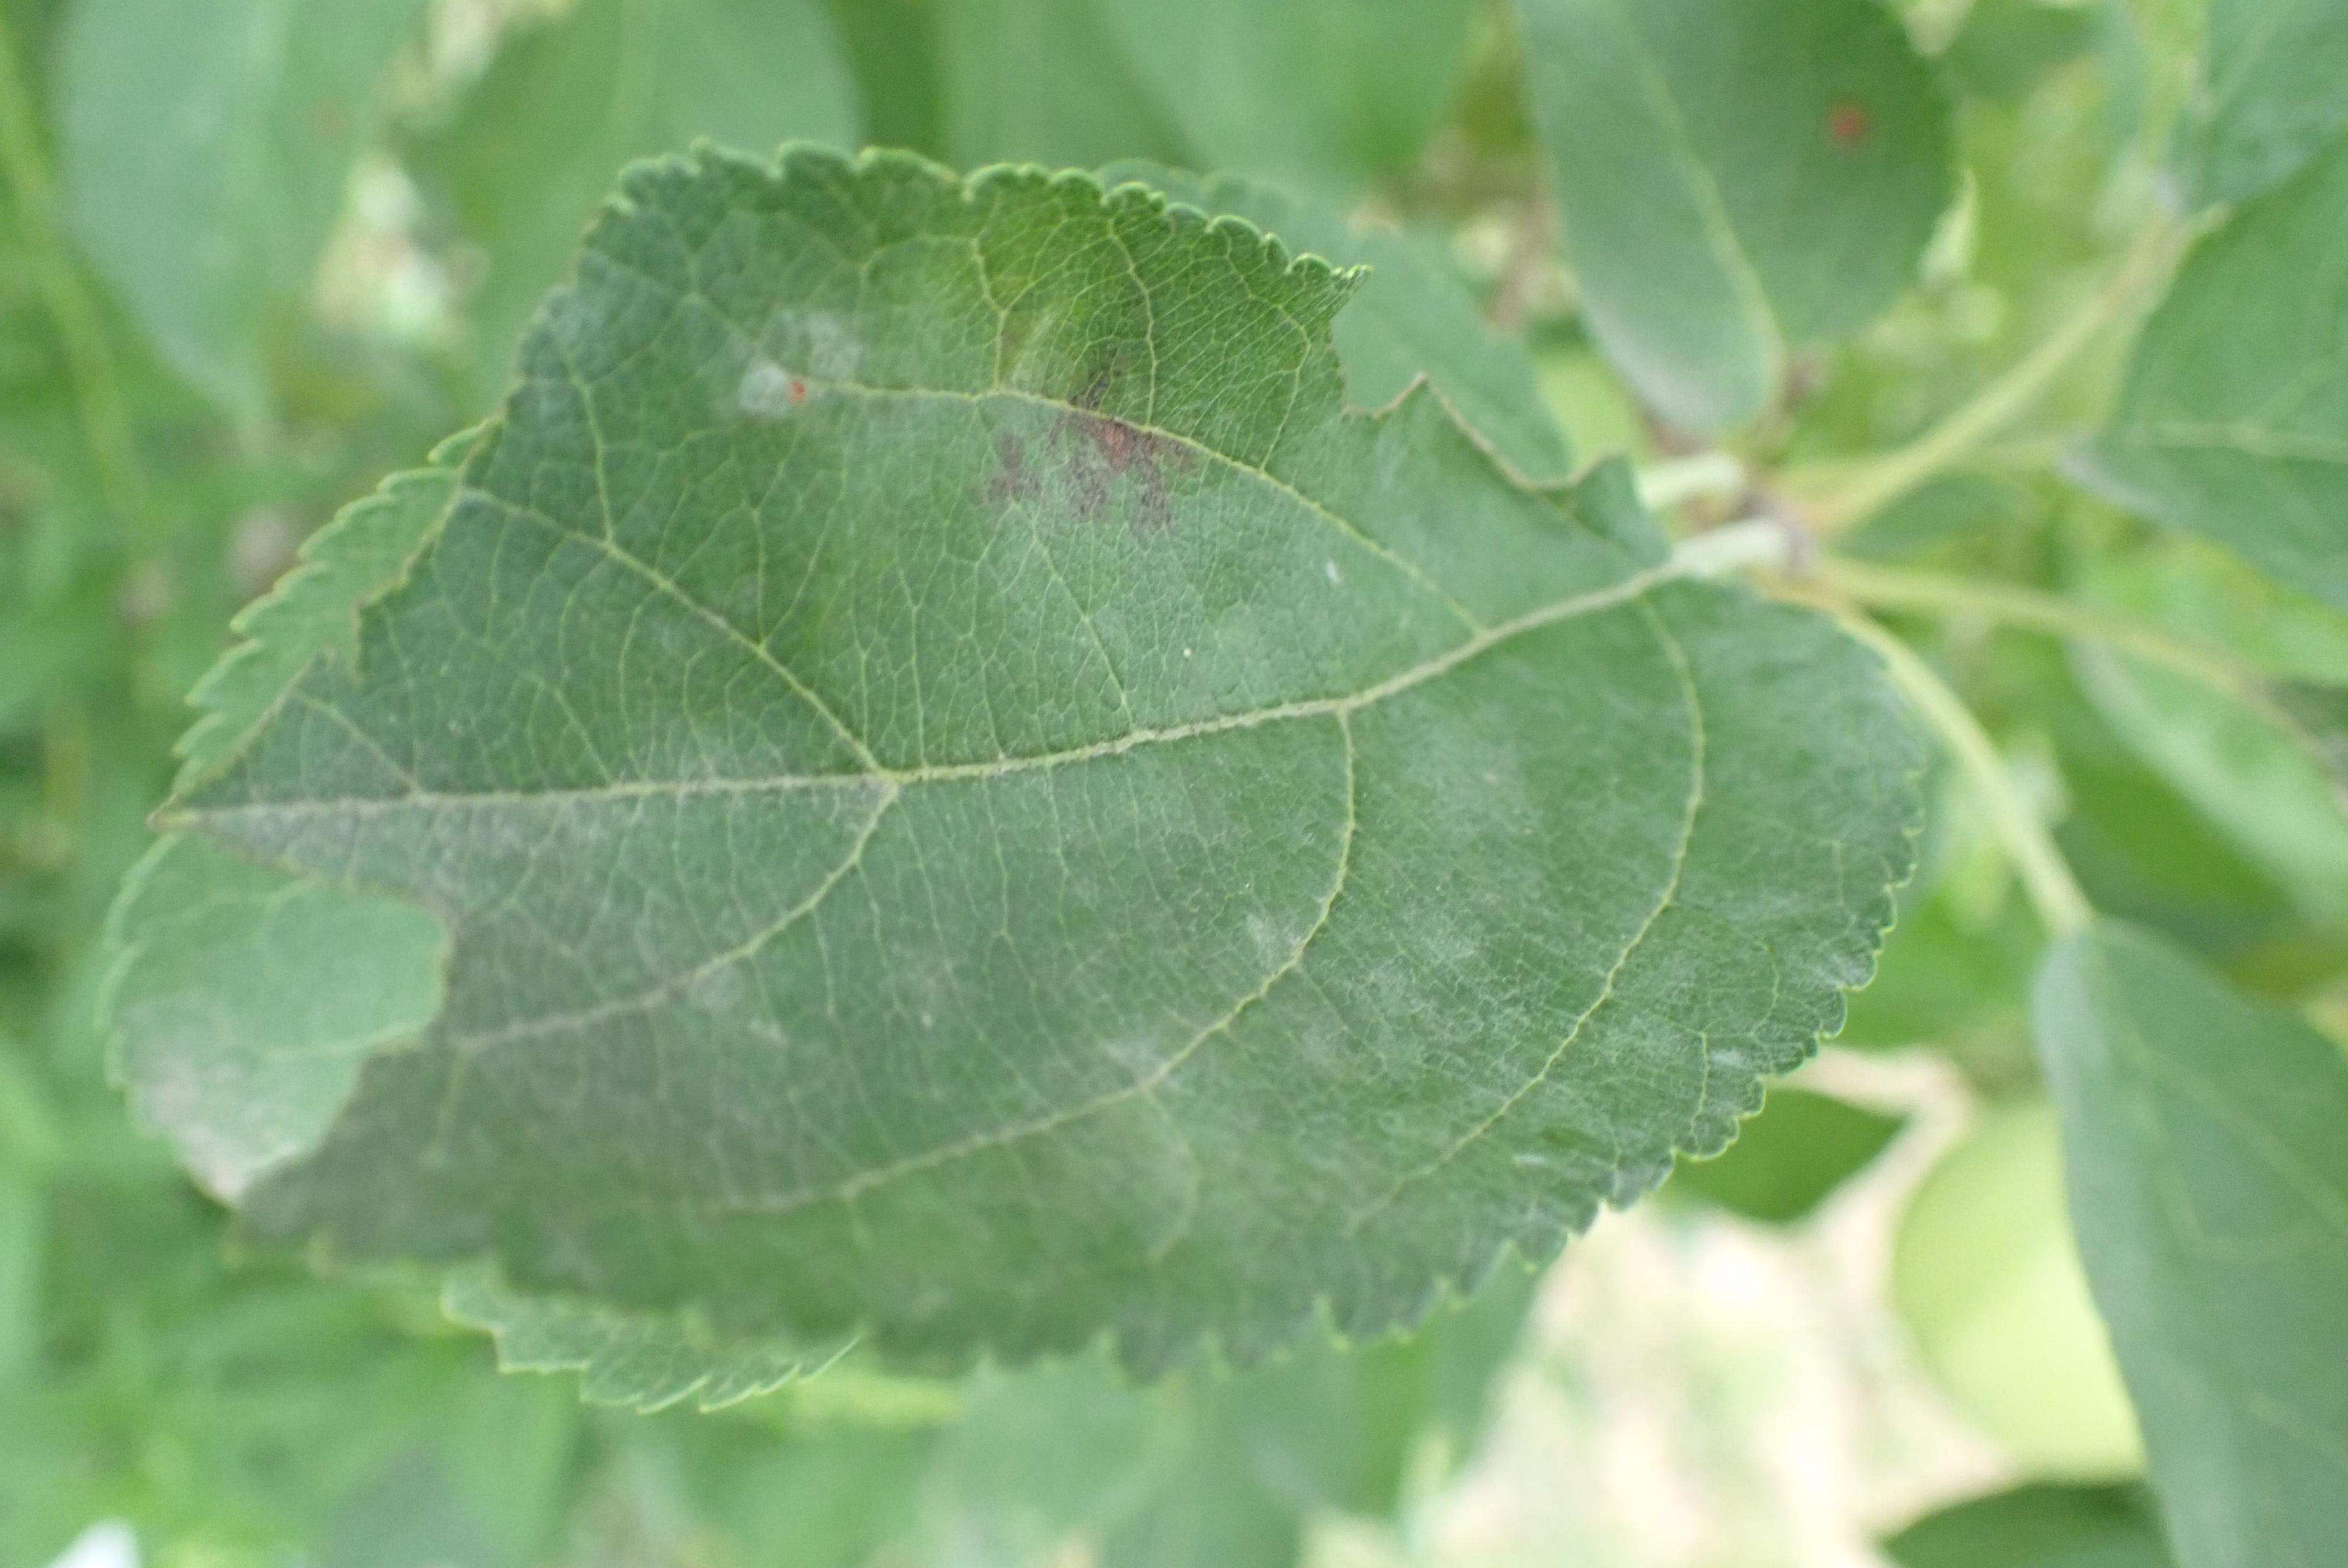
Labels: complex